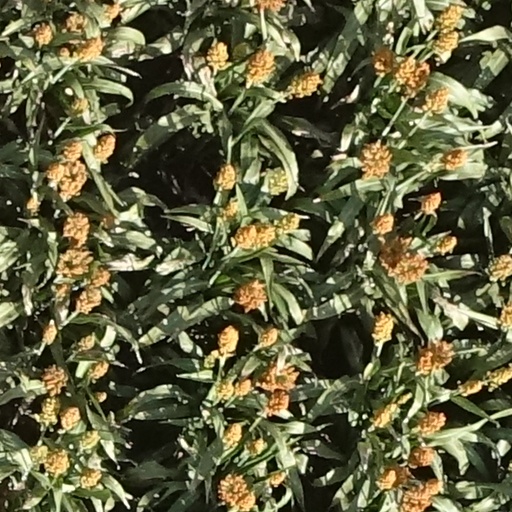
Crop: sorghum